Al-Firdaus Ensemble

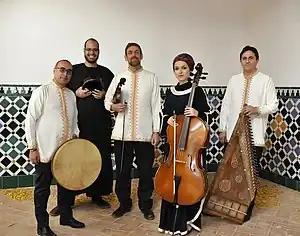
Members of Al-Firdaus Ensemble

Al Firdaus Ensemble is a Sufi musical group based in Granada, Spain. Founded in 2012 by the English singer Ali Keeler, the ensemble consists of musicians from England, Spain, Morocco and Venezuela.